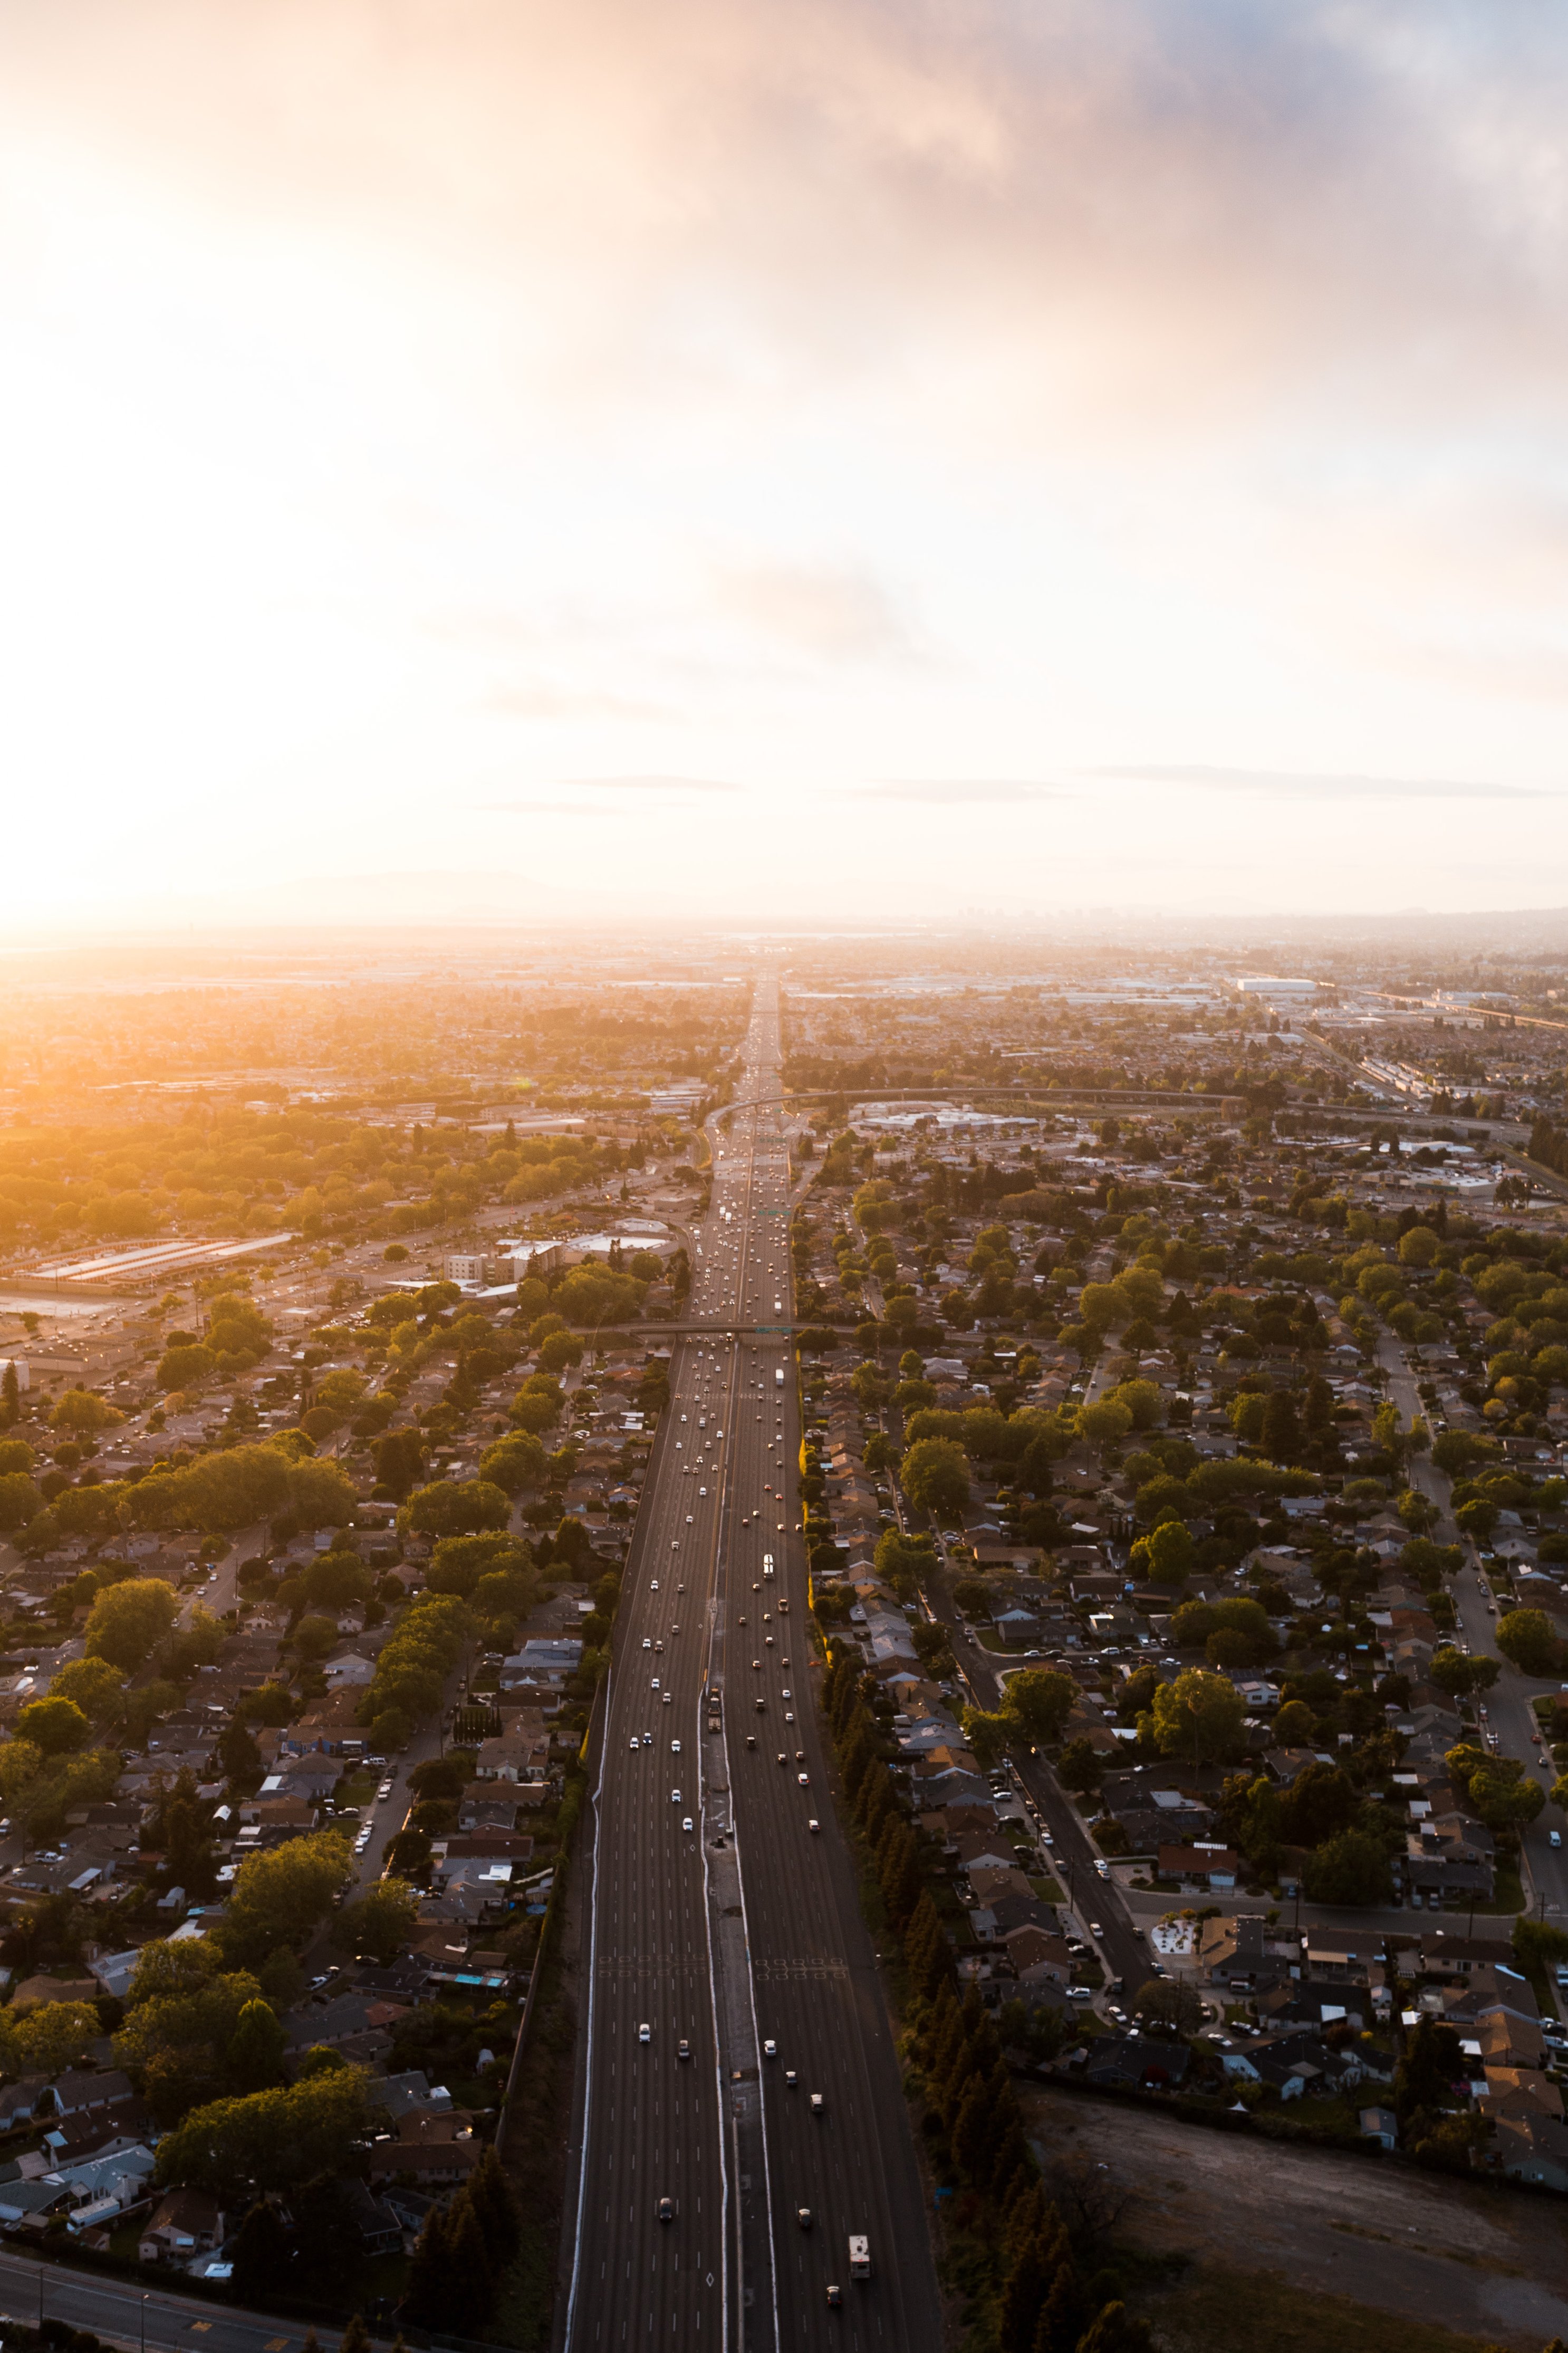
sky, horizon, light, atmospheric phenomenon, urban area, city, cloud, morning, sunlight, atmosphere, road, evening, photography, infrastructure, aerial photography, landscape, tree, sunset, cityscape, architecture, dusk, night, vacation, space